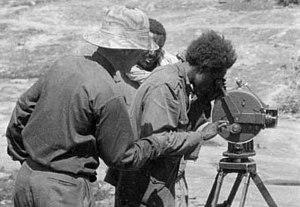
L’Akeley est une caméra argentique très originale par rapport aux autres appareils de l’époque du cinéma muet, conçue en 1917 par Carl Akeley, et développée les années suivantes, qui fut notamment prisée par les documentaristes et par les cinéastes spécialisés en prises de vues aériennes.